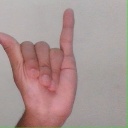
अक्षर: य